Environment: real
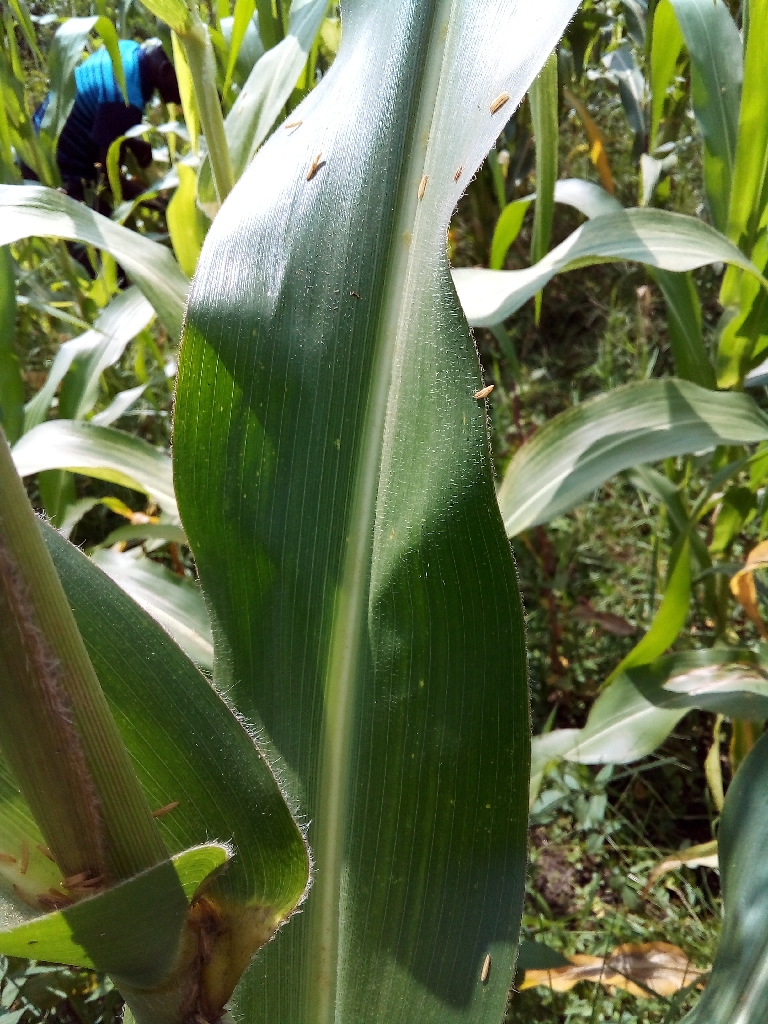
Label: healthy